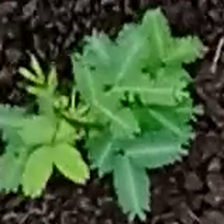
Weed species: Dwarf_cassia_(Chamaecrista pumila)